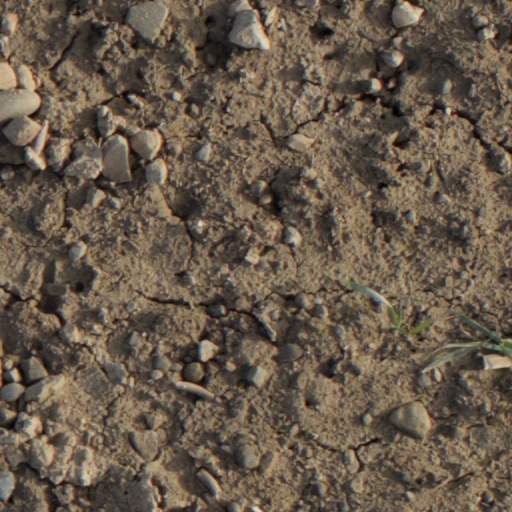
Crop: wheat